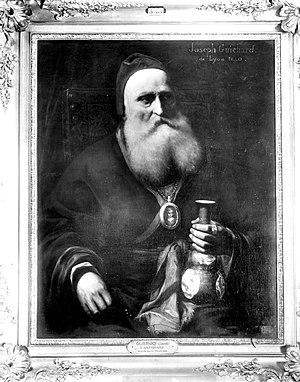
L'Antiquaire ou le marchand juif
Joseph Benoît Guichard est un peintre français, né à Lyon le 14 novembre 1806 et mort dans la même ville le 31 mai 1880.